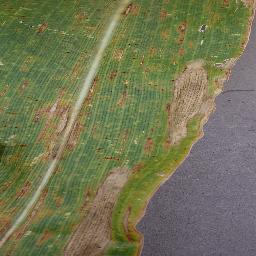
Label: Corn_(Maize)___Northern_Leaf_Blight